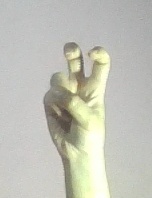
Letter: toot